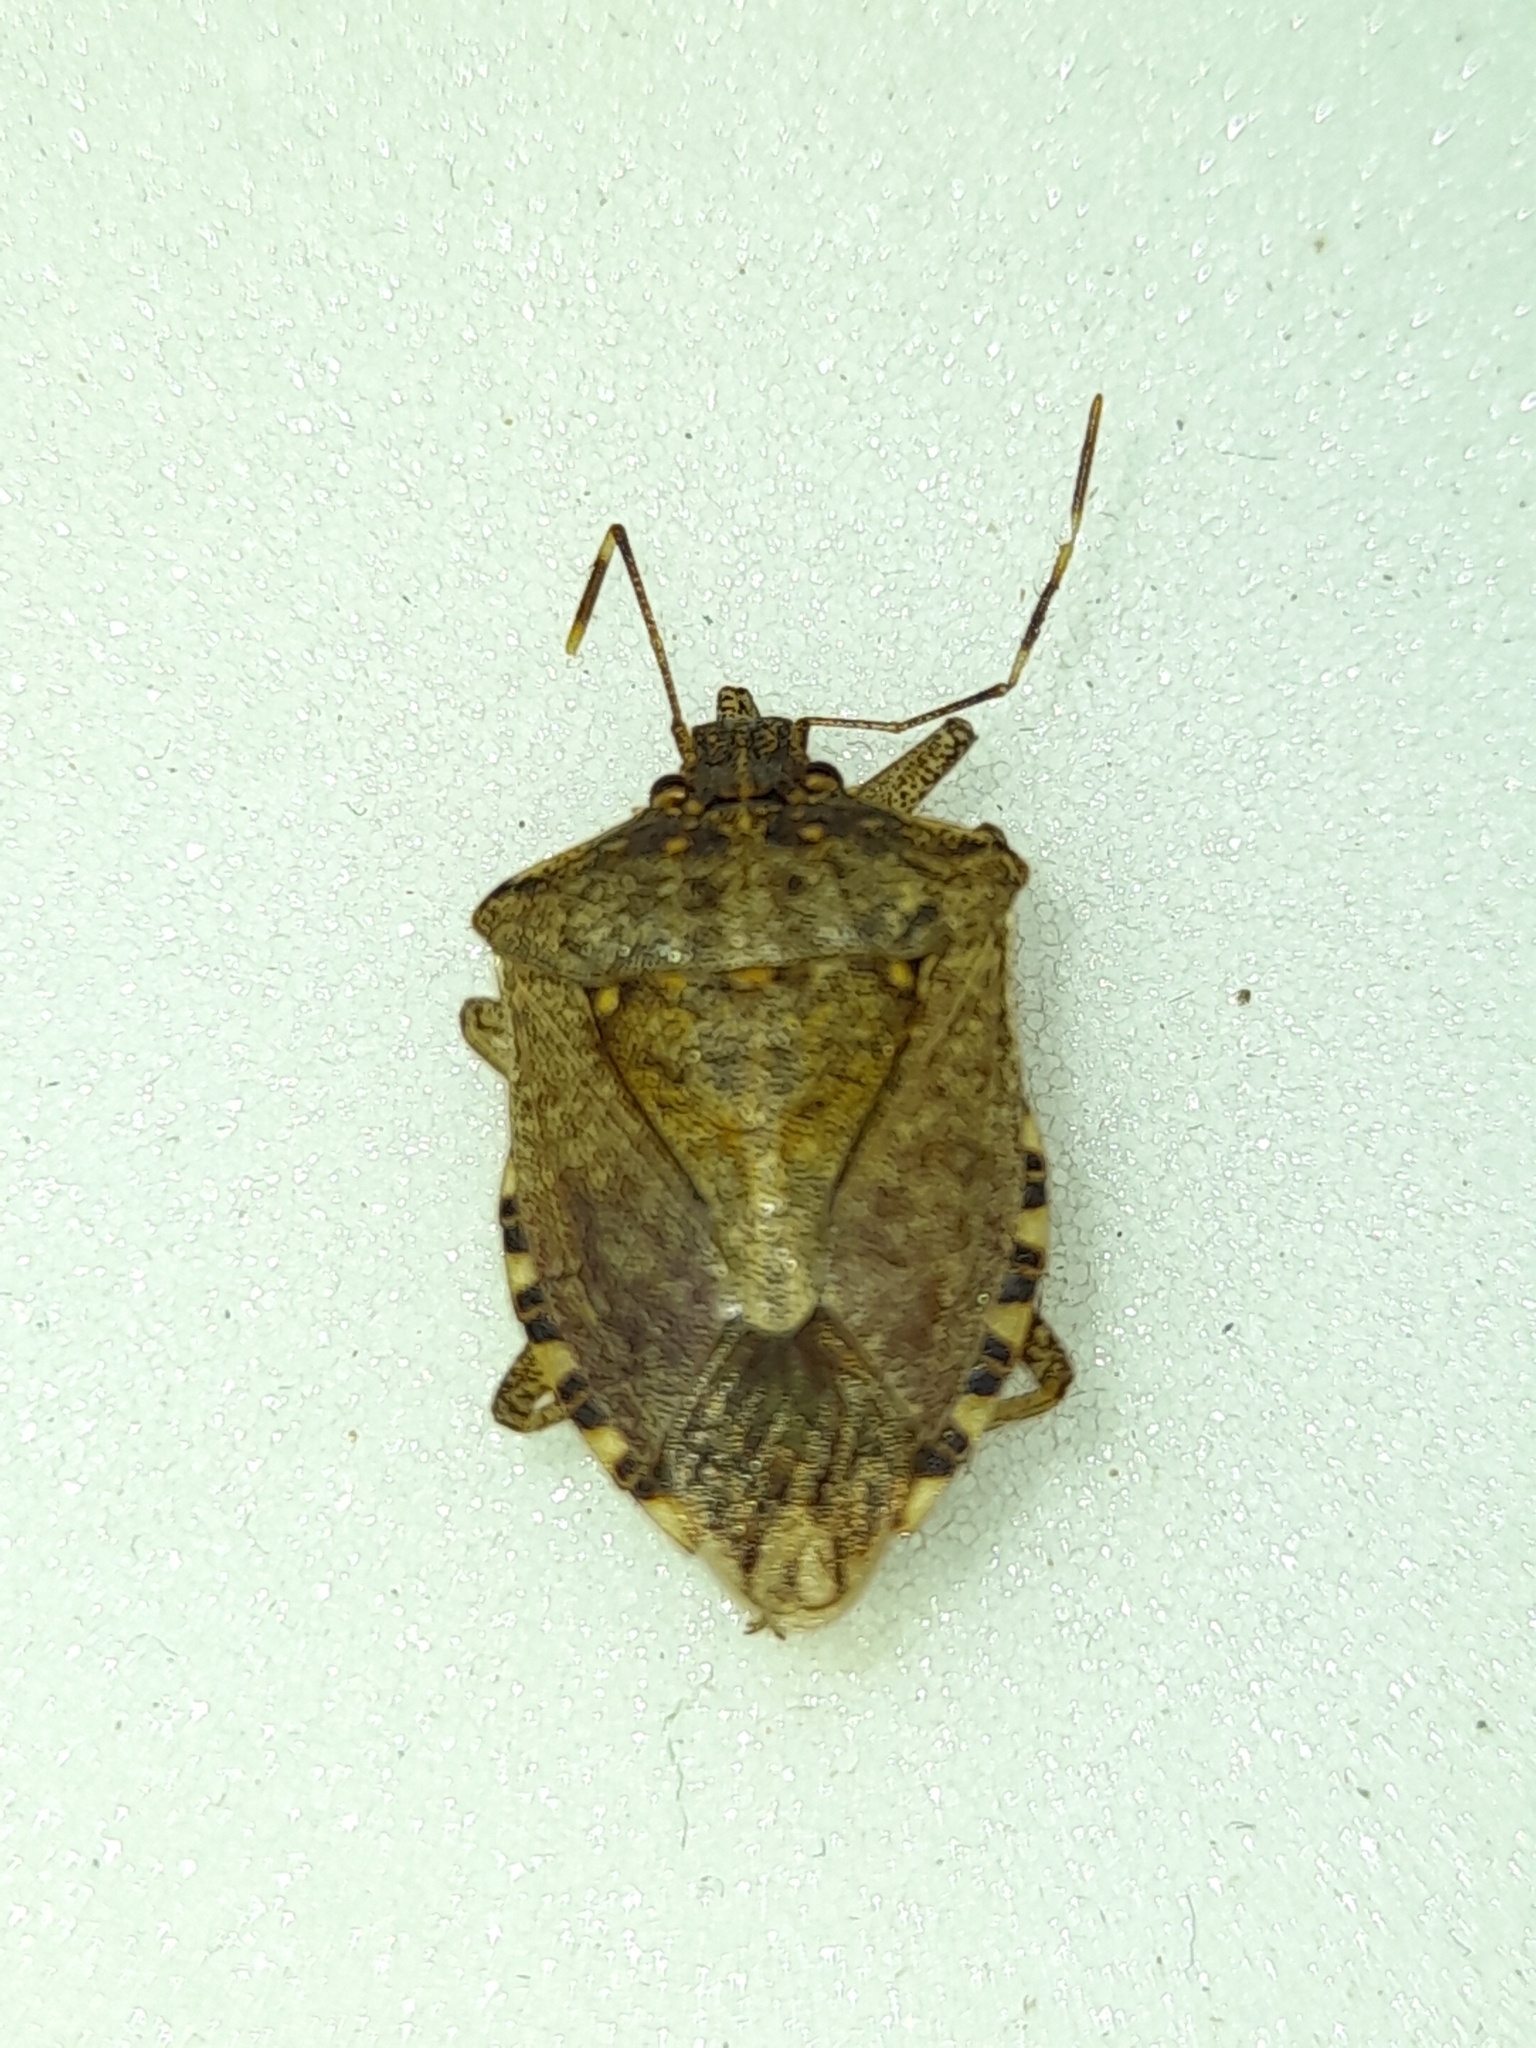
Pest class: stink_bug